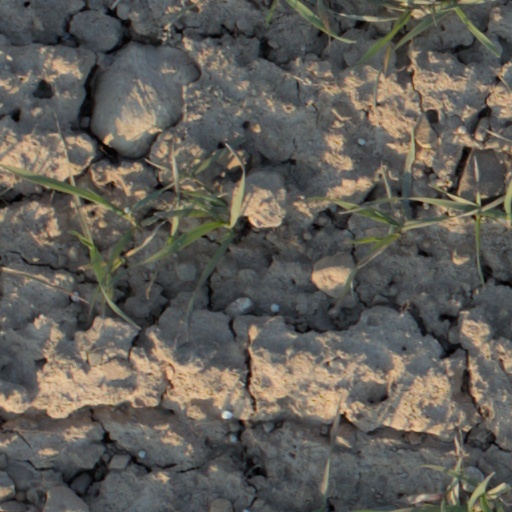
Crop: wheat